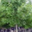
Label: maple_tree